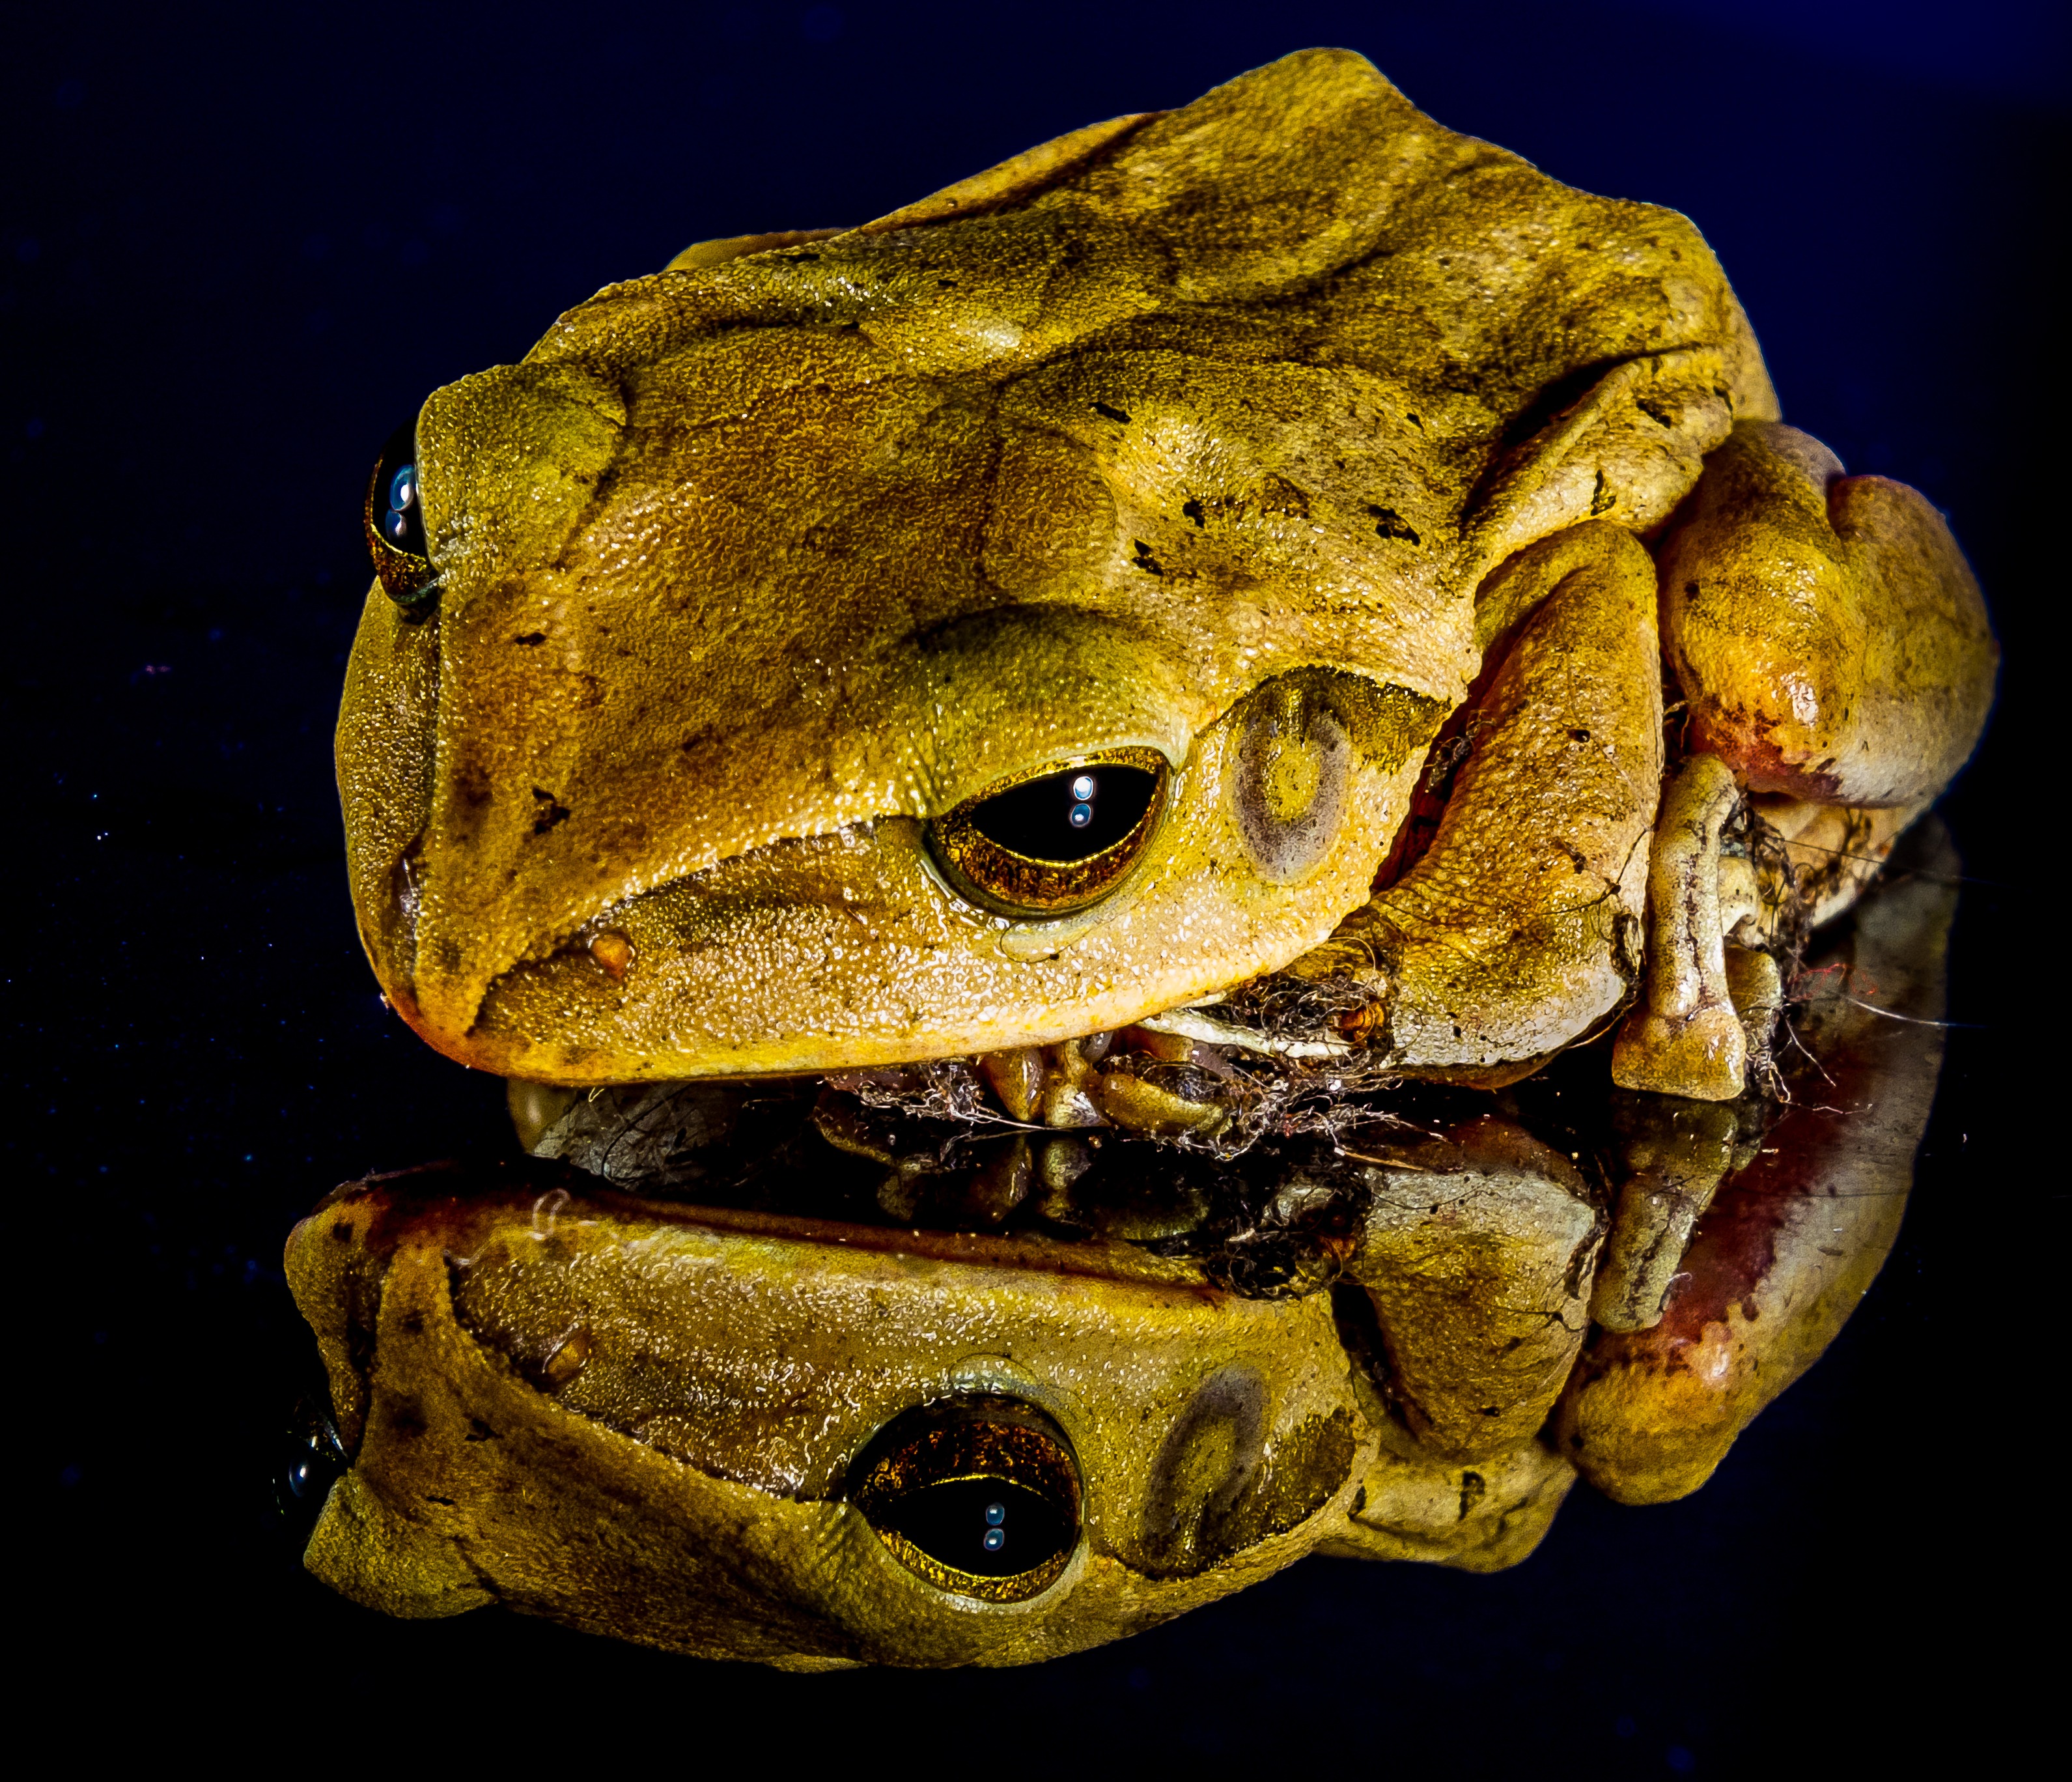
frog, toad, reptile, amphibian, close, fauna, close up, vertebrate, macro photography, mirror image, boa constrictor, boas